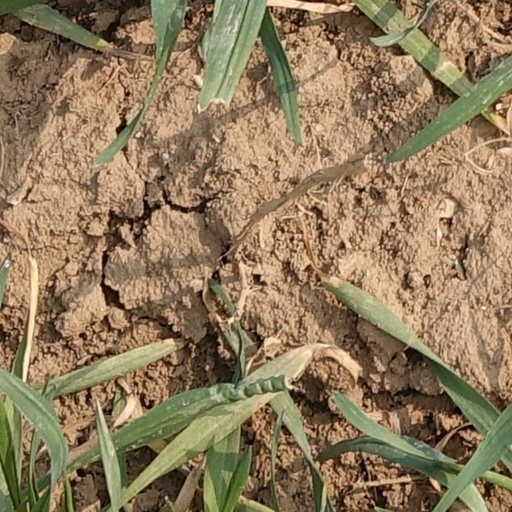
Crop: wheat